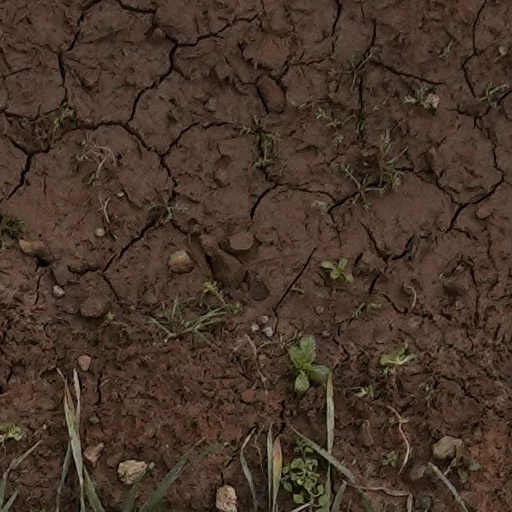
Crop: wheat